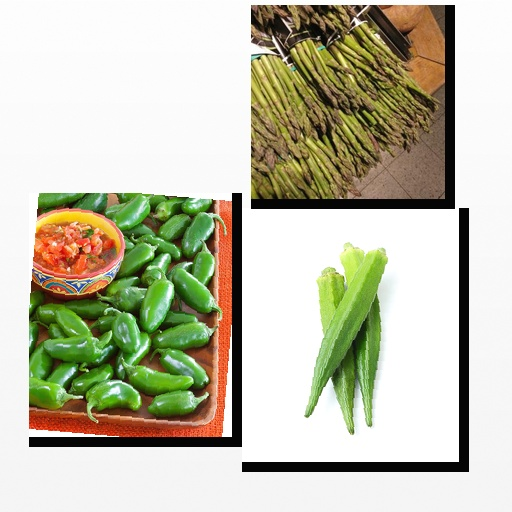
Food items: okra, asparagus, jalapeno